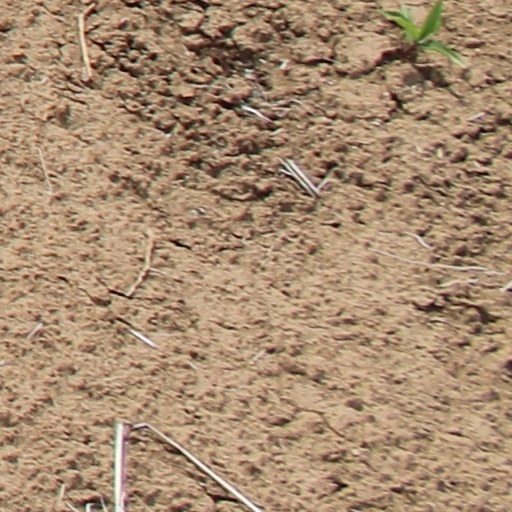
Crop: wheat